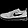
Label: Sneaker